Winfall, North Carolina

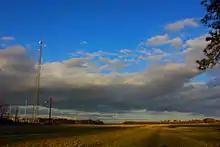
An unused soybean field in Winfall

The Winfall Historic District was listed on the National Register of Historic Places in 2003.